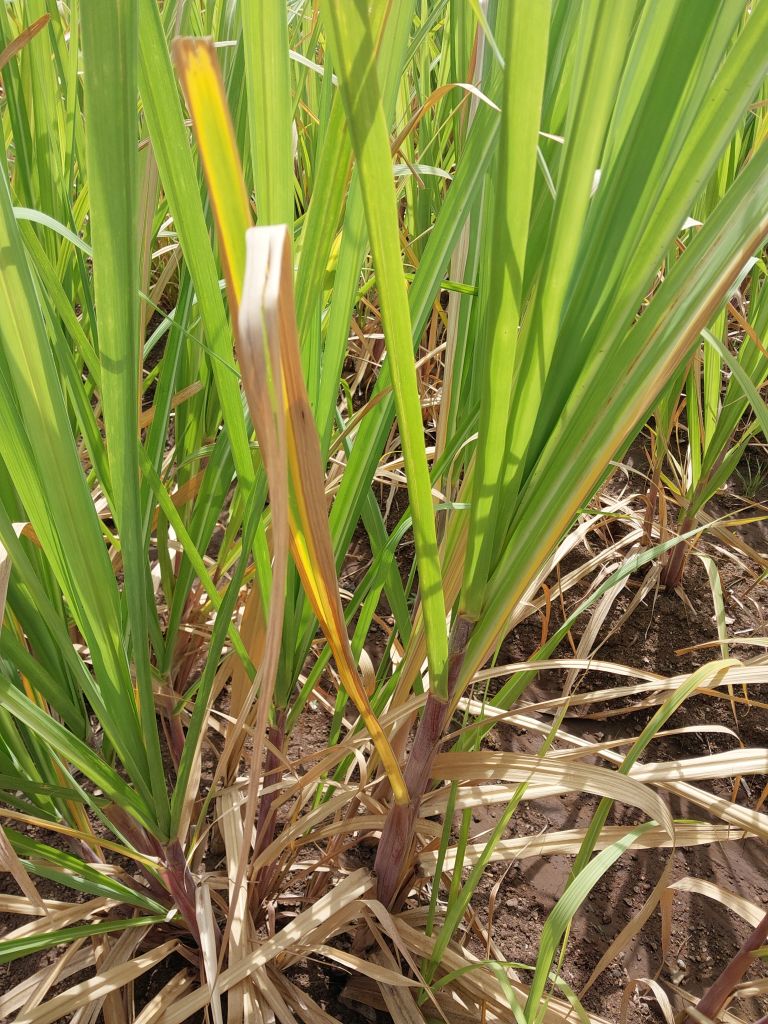
Label: Yellow Leaf